Barcelona–Vallès Line

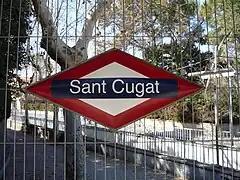
All the stations on the Barcelona–Vallès Line feature a characteristic rhombus-shaped nameplate. This one belongs to Sant Cugat station.

The following table lists the name of each station on the Barcelona–Vallès Line in order from south to north; a photo of the current station; the rail services operating at the station—L6, L7, L12, S1, S2—; if applicable, the date the current station was opened; the municipality or the city district (in the case of Barcelona) in which each station is or will be located; the fare zone each station belongs or will belong to according to the Autoritat del Transport Metropolità (ATM) fare-integrated public transport system; remarkable notes about the station, including clarifications, additional information and a location map; and usage figures.